Niels Andersen (businessman)

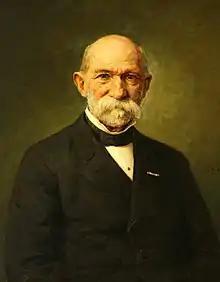
Niels Andersen painted by Otto Bache

Niels Andersen (11 September 1835 – 12 September 1911) was a Danish businessman and politician. He created the first large construction company in Denmark. He served as the first president of the Confederation of Danish Employers from 1896 to 1907.